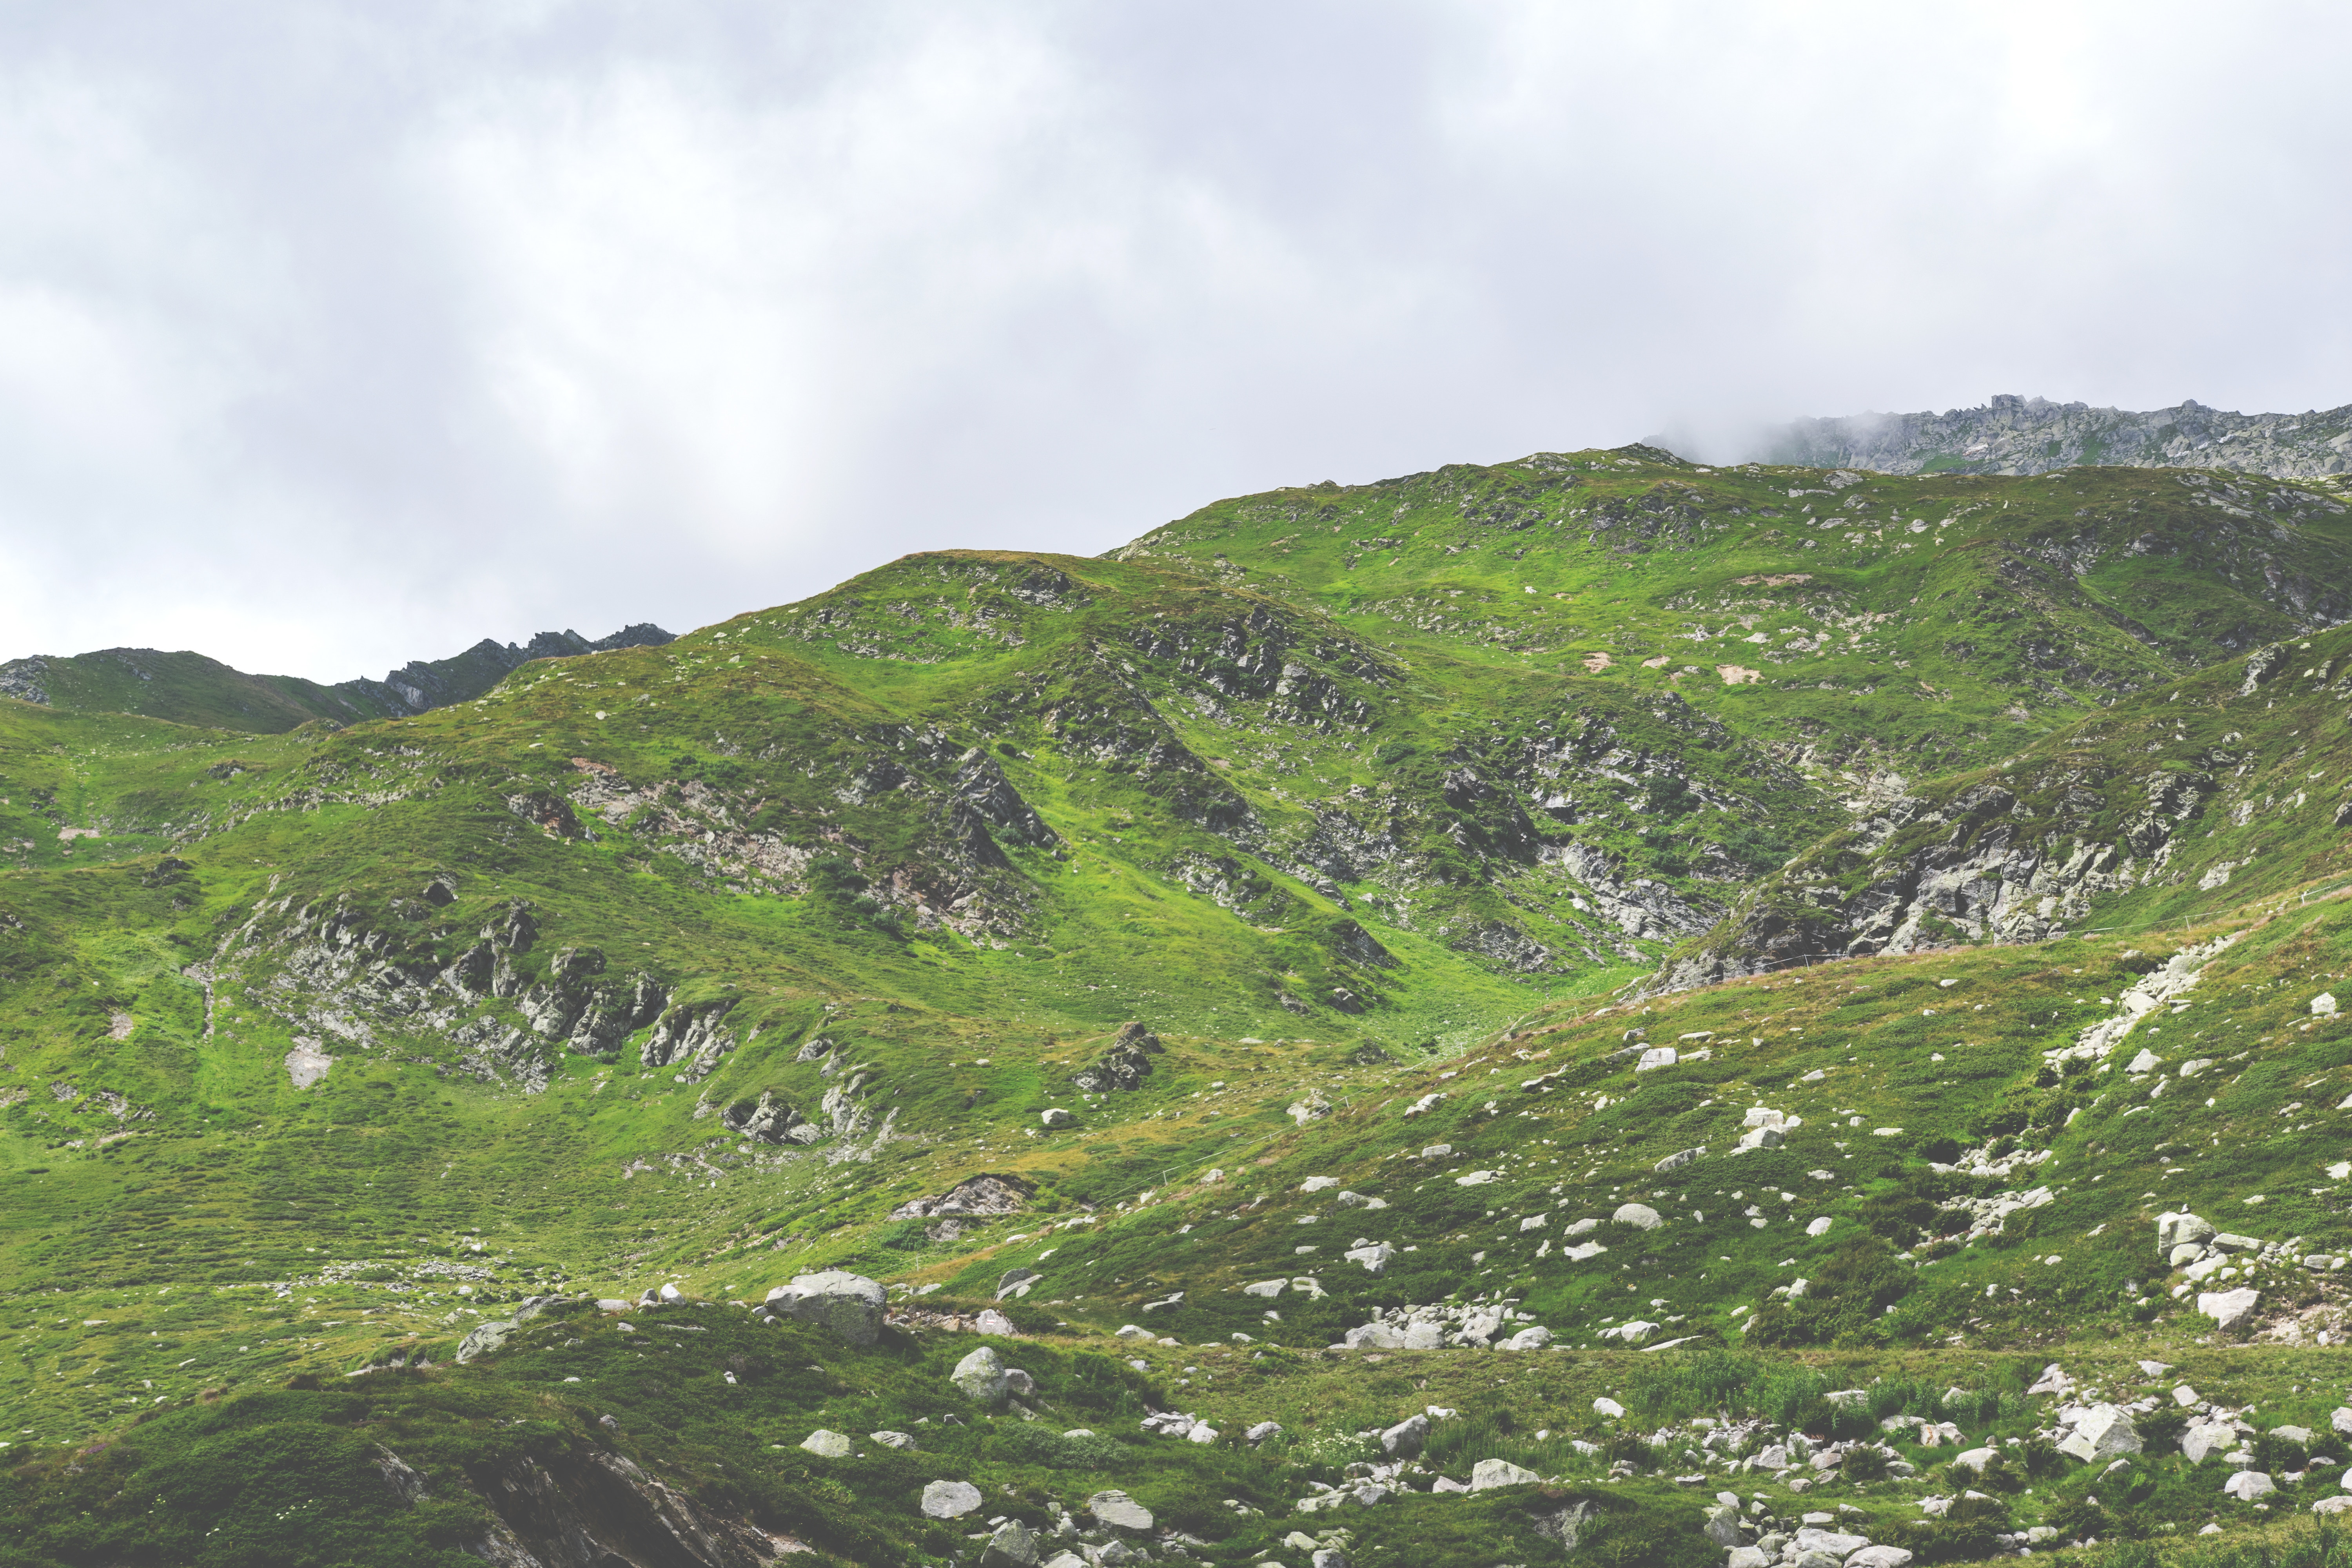
landscape, rock, mountain, cloud, meadow, hill, valley, mountain range, cliff, highland, terrain, ridge, plateau, fell, loch, ecosystem, landform, mountain pass, geographical feature, mountainous landforms